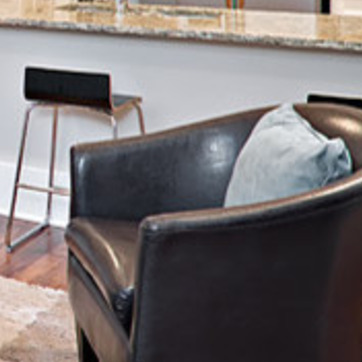
Material: leather